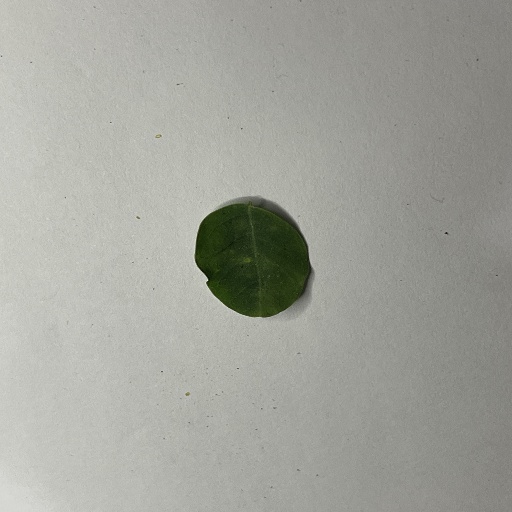
Species: Sojina
Leaf condition: Bacterial Spot